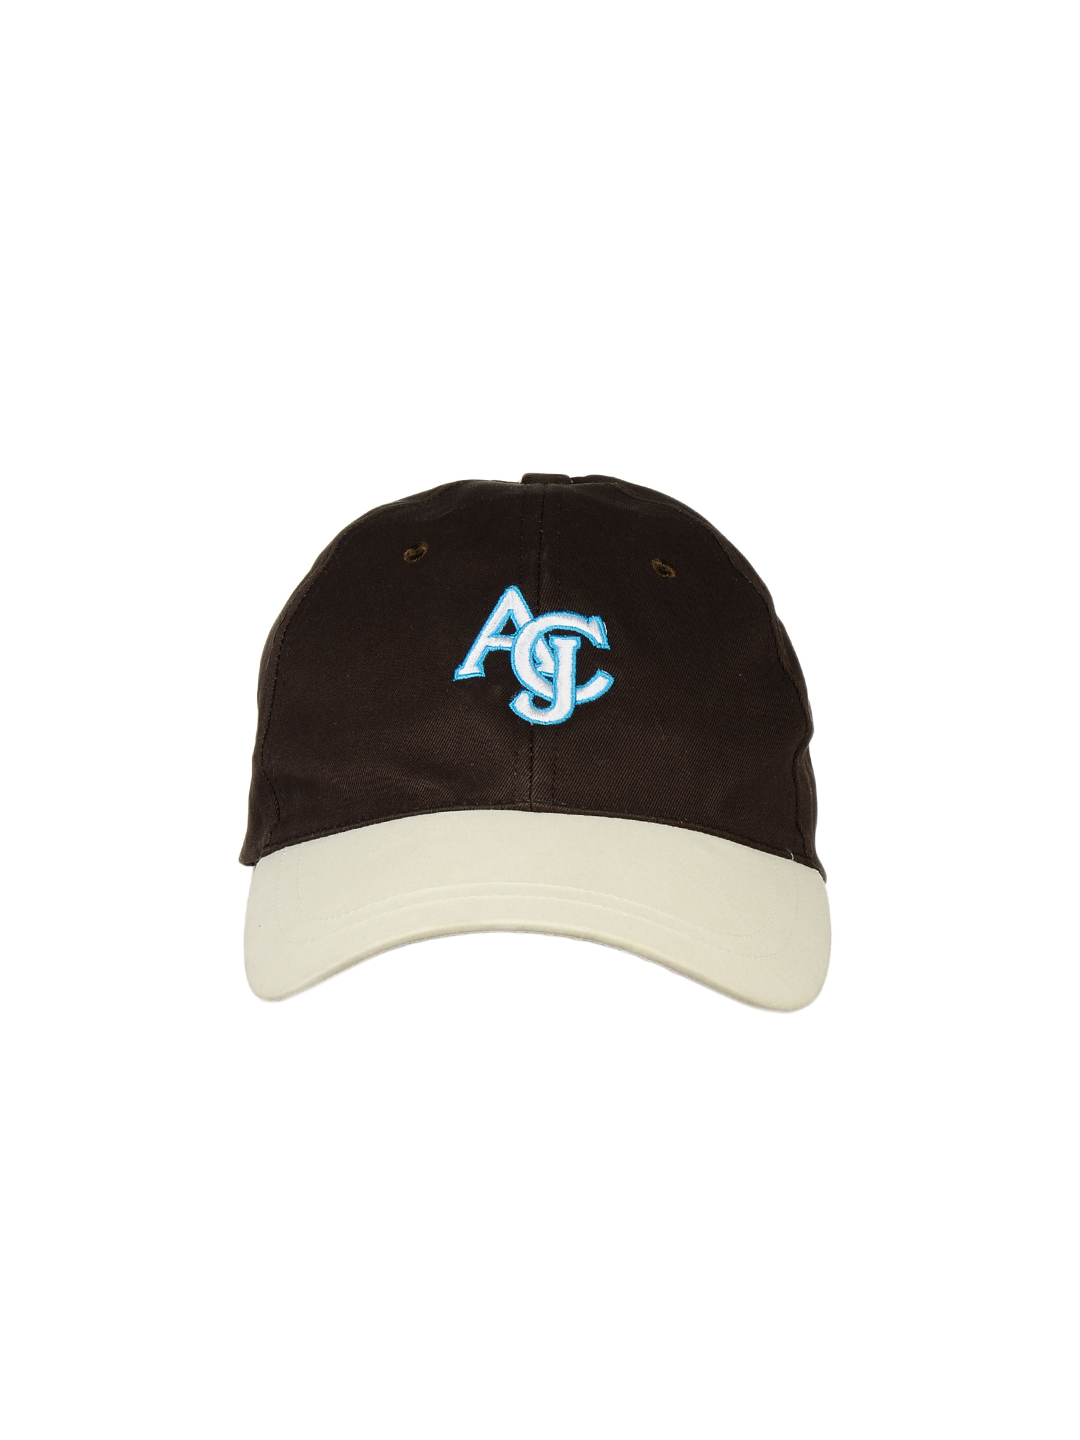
Arrow Men Brown Cap
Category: Accessories / Headwear / Caps
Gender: Men
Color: Brown
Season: Fall 2012
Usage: Casual